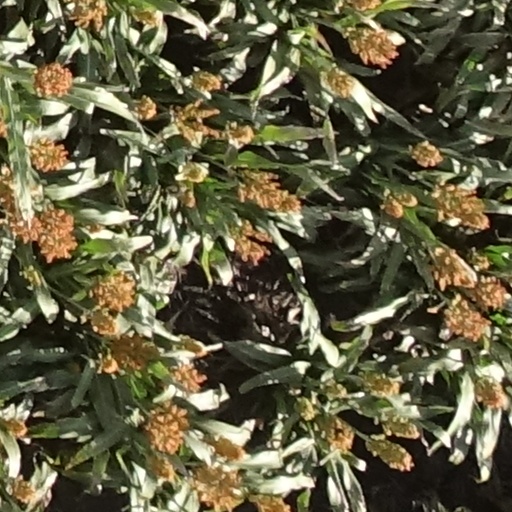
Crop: sorghum